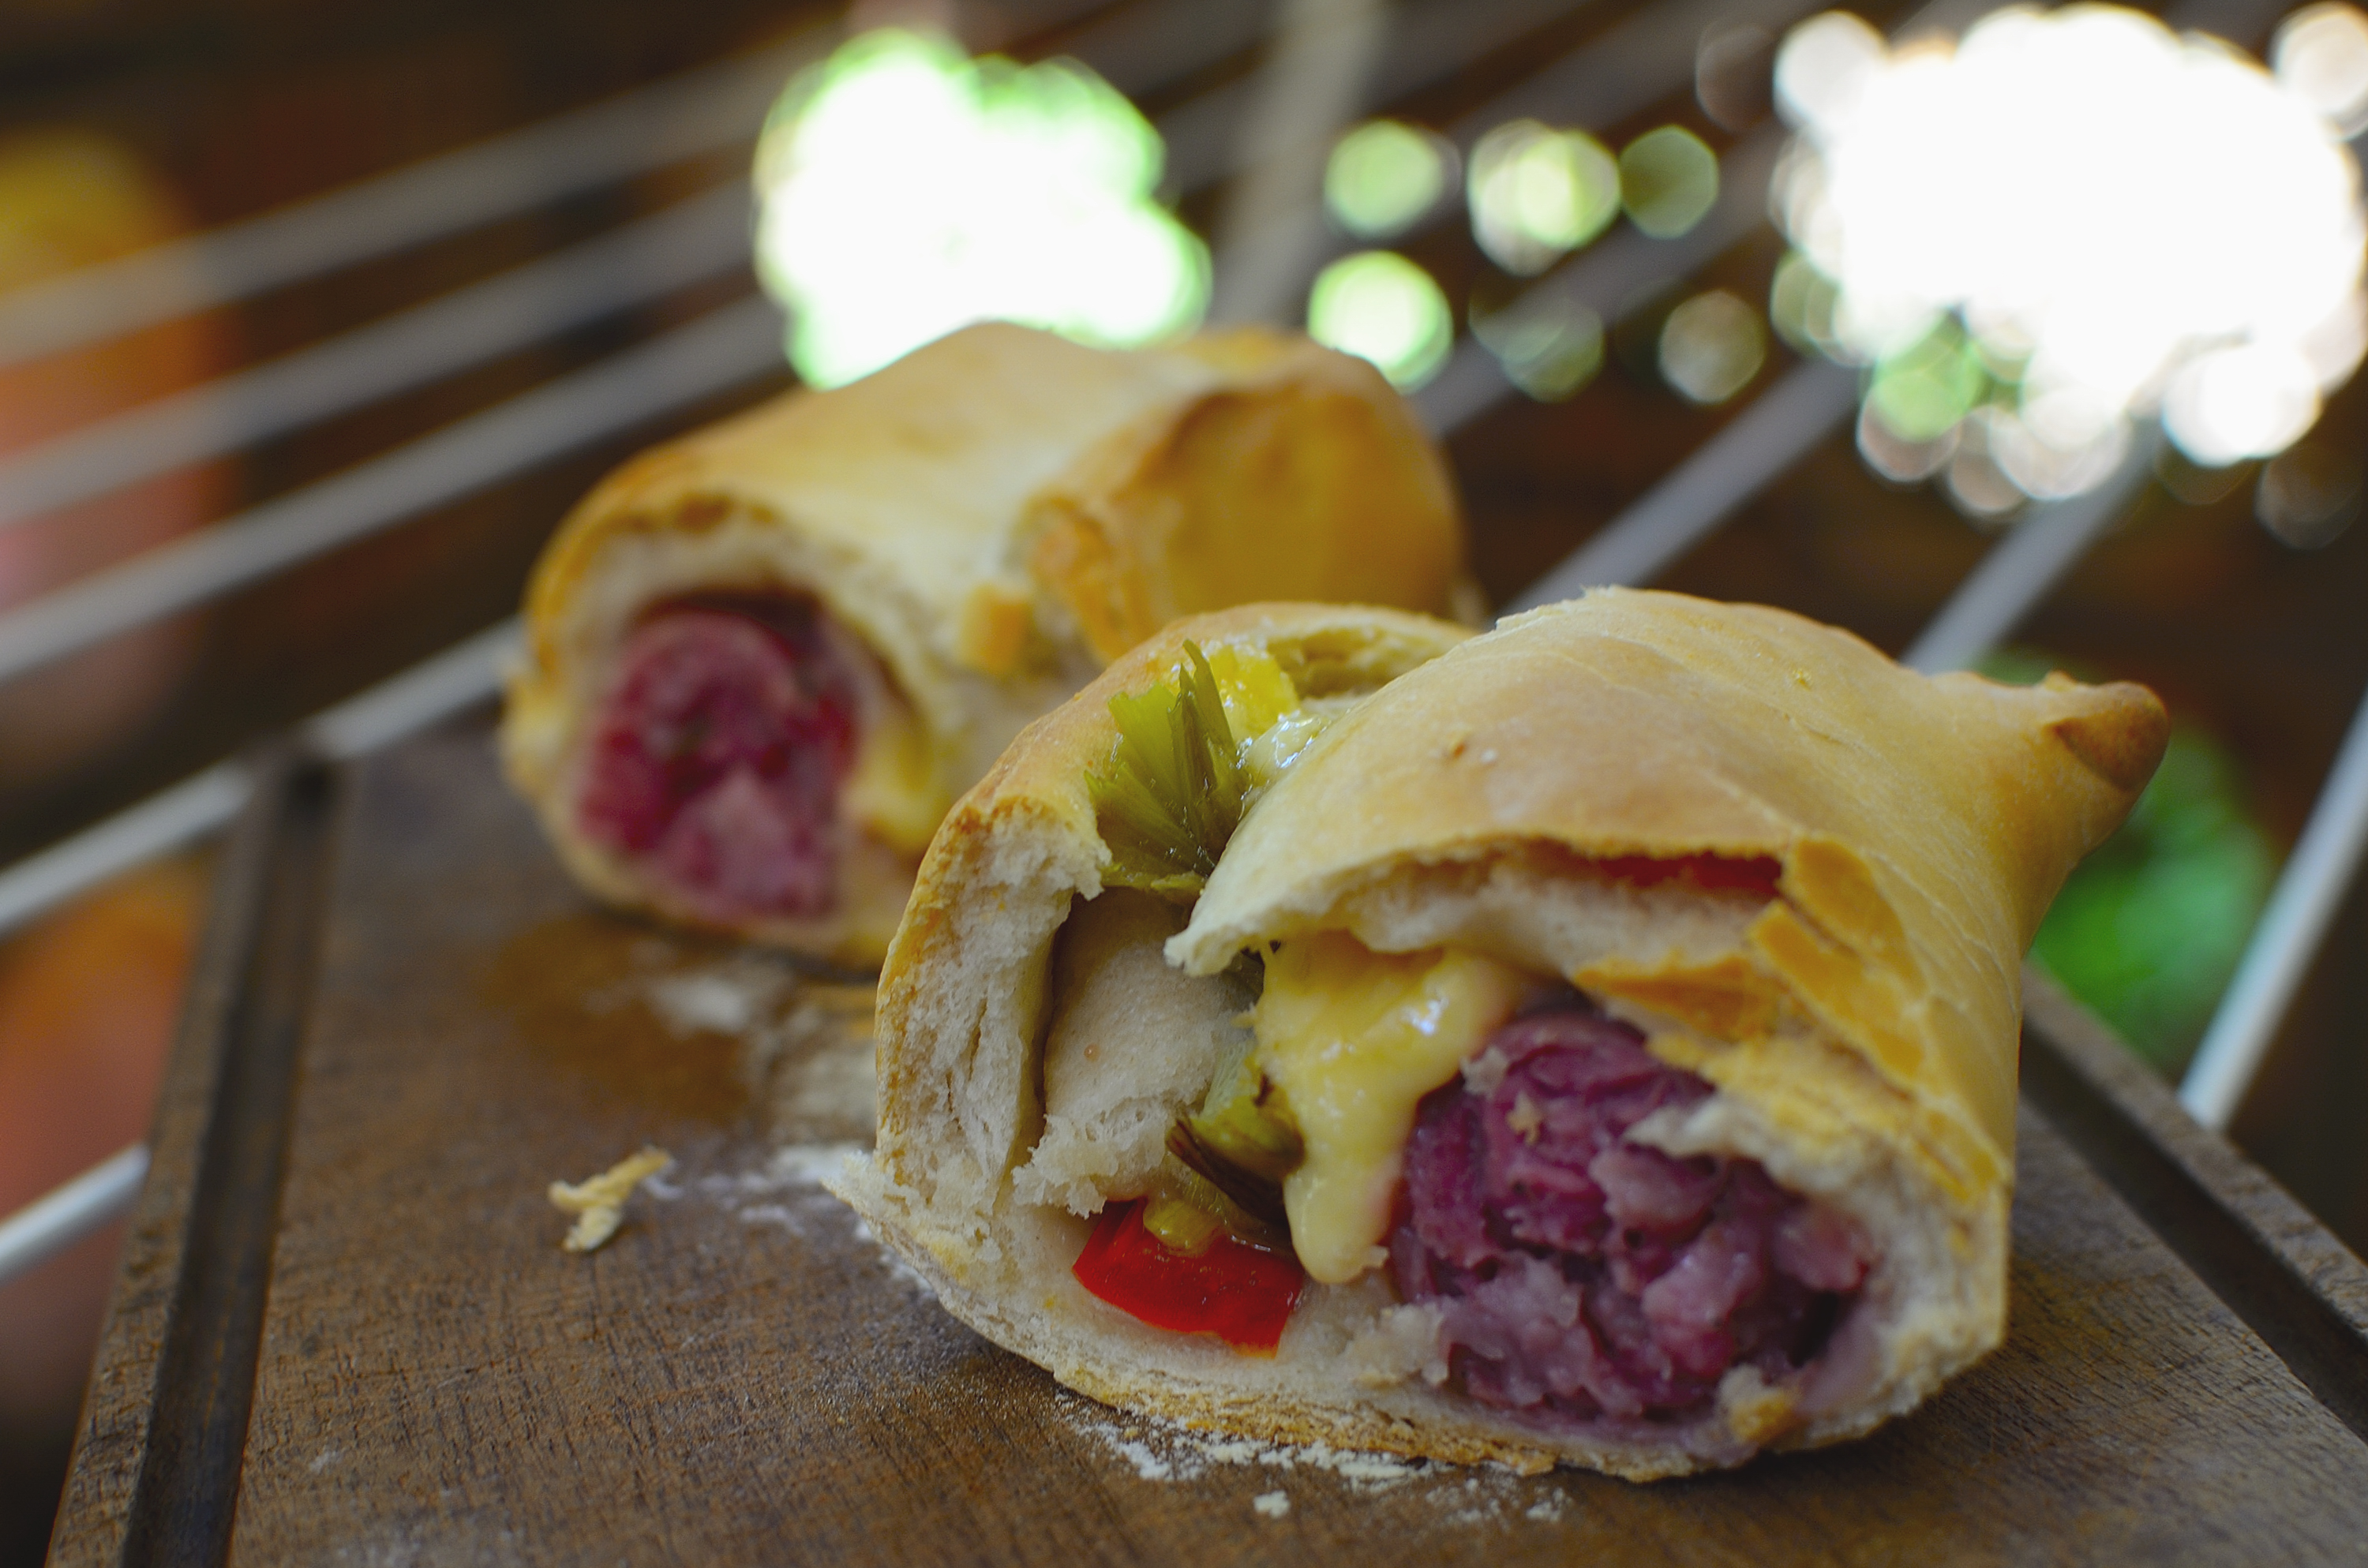
dish, meal, food, produce, breakfast, meat, cuisine, pan, asian food, argentina, chorizo, queso, gastronoma, cebollita, gastronmico, chori, choripan, morron, verdeo, panchoripan, burrito